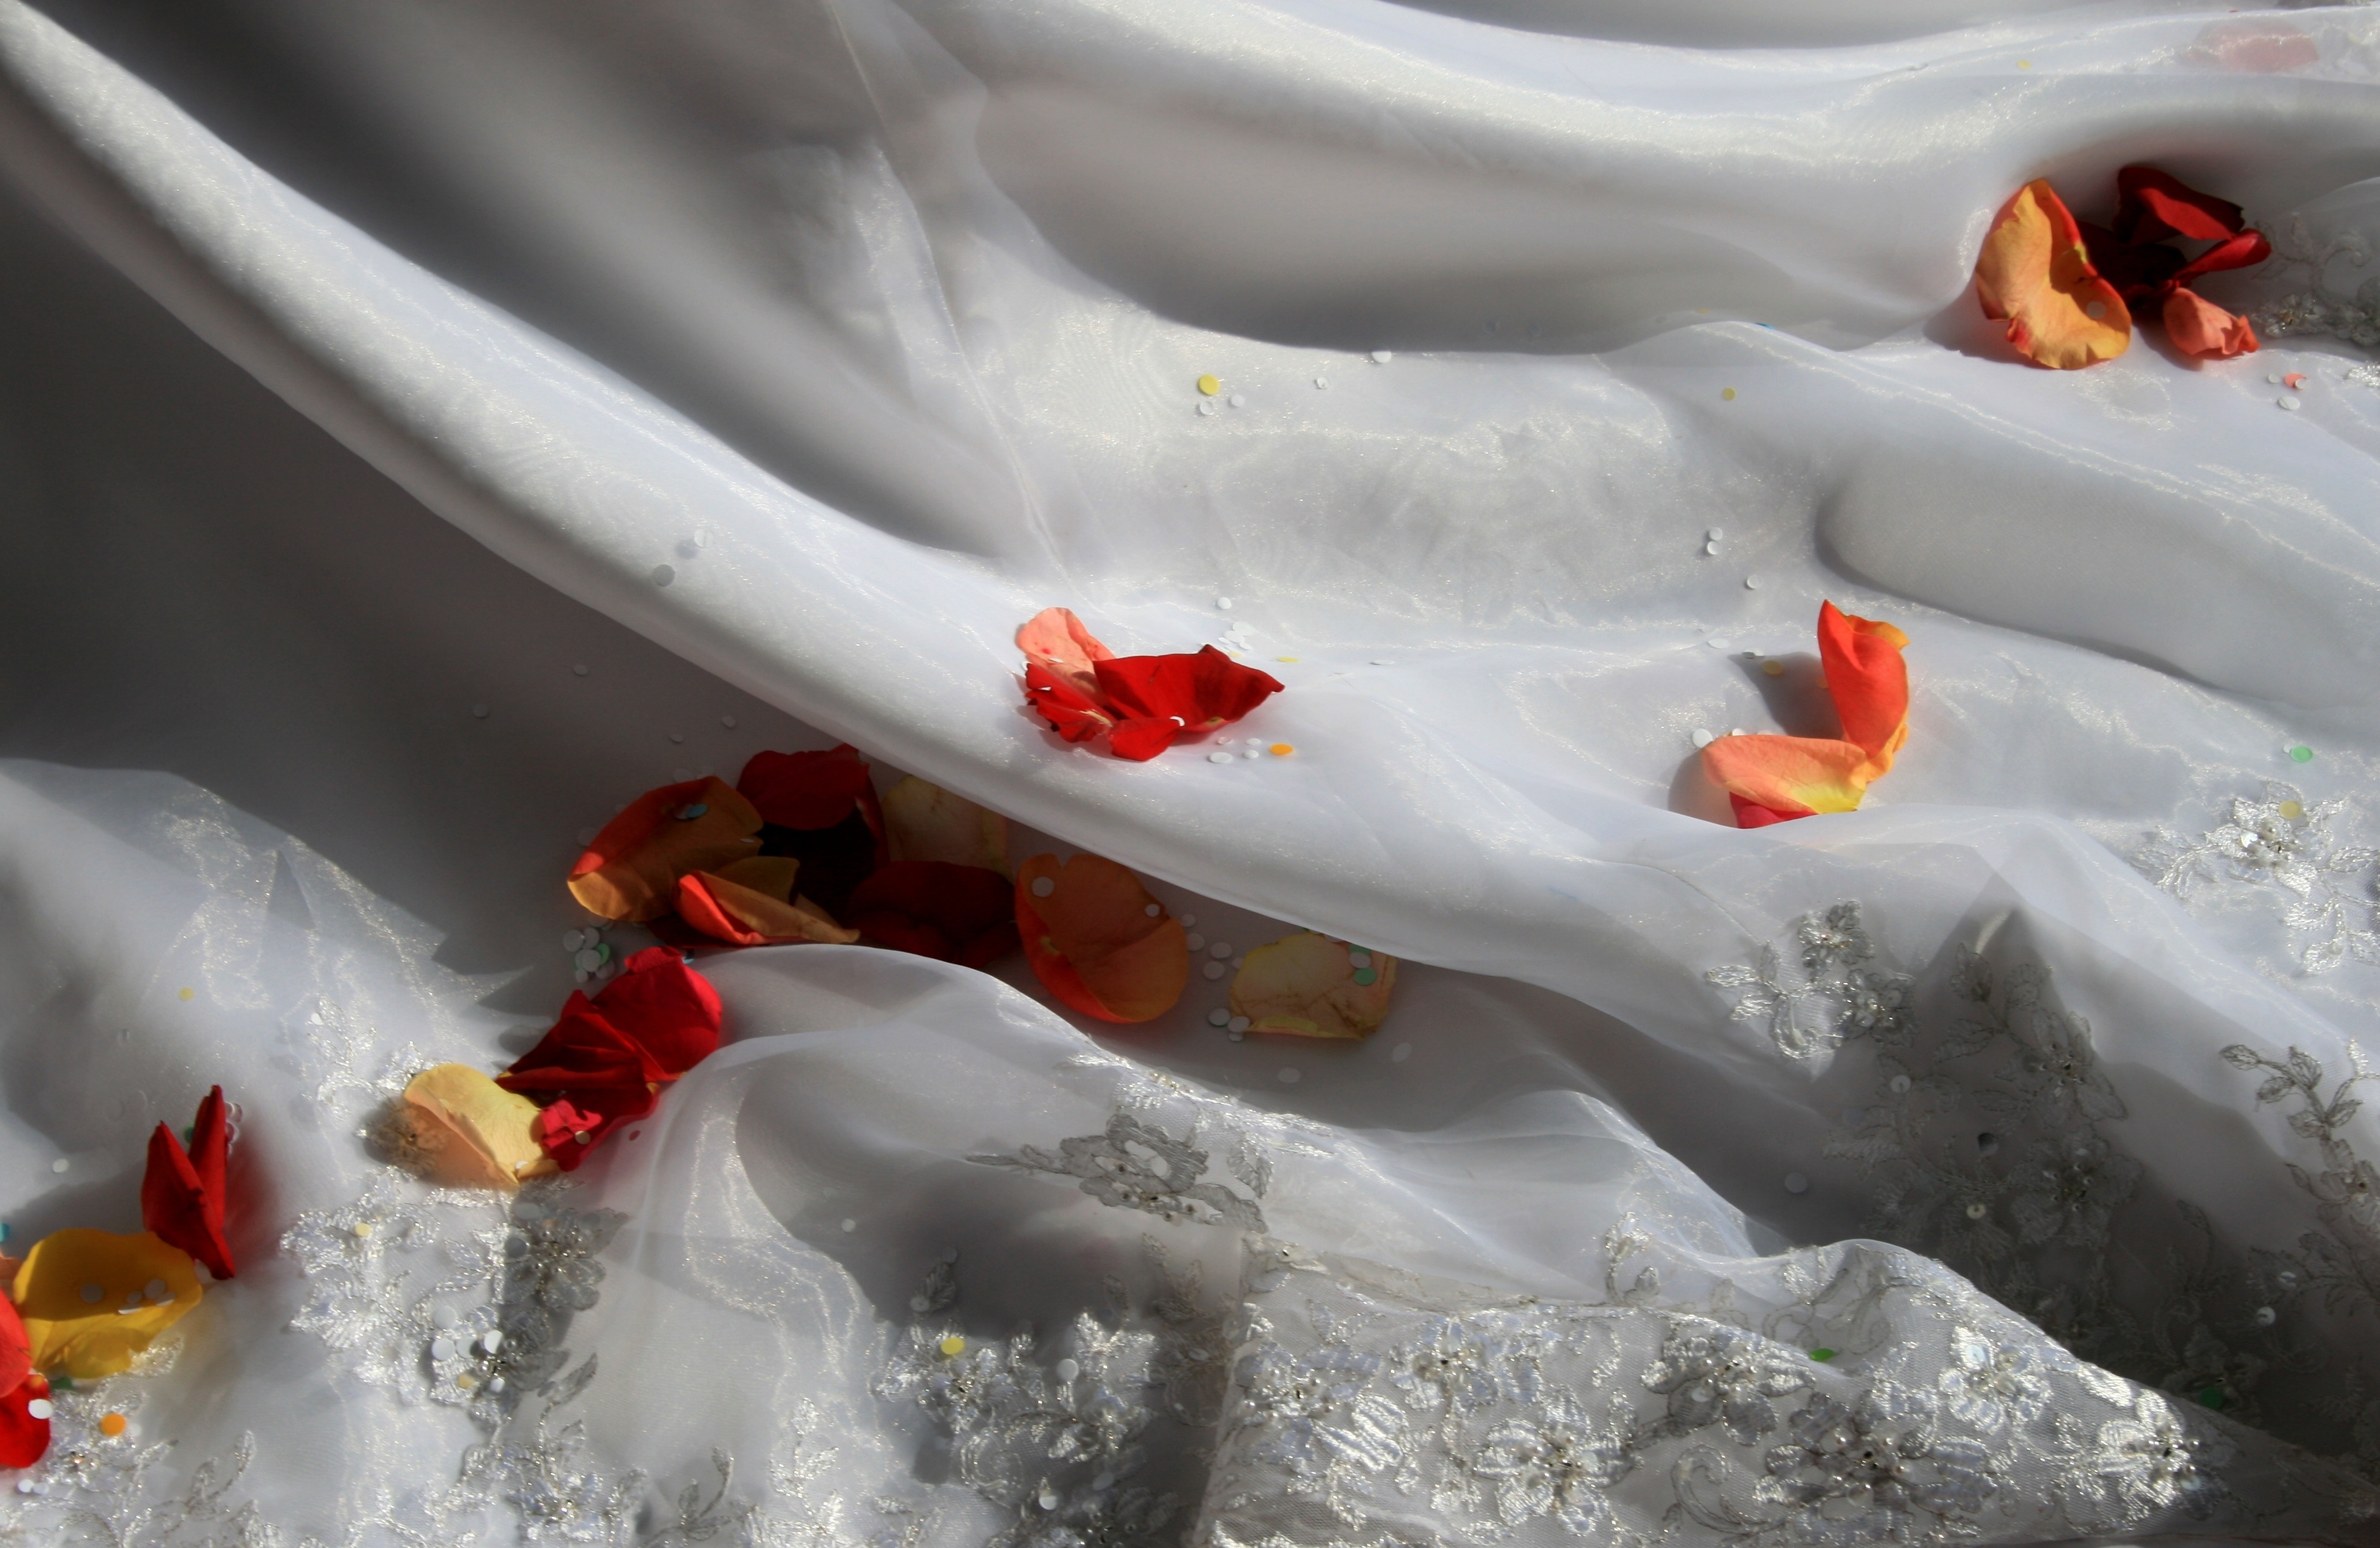
water, snow, winter, light, white, flower, ice, lace, weather, romantic, season, soft, folds, water bird, rose petals, luxurious, sentimental, geological phenomenon, beautiful wedding dress, wedding dress train